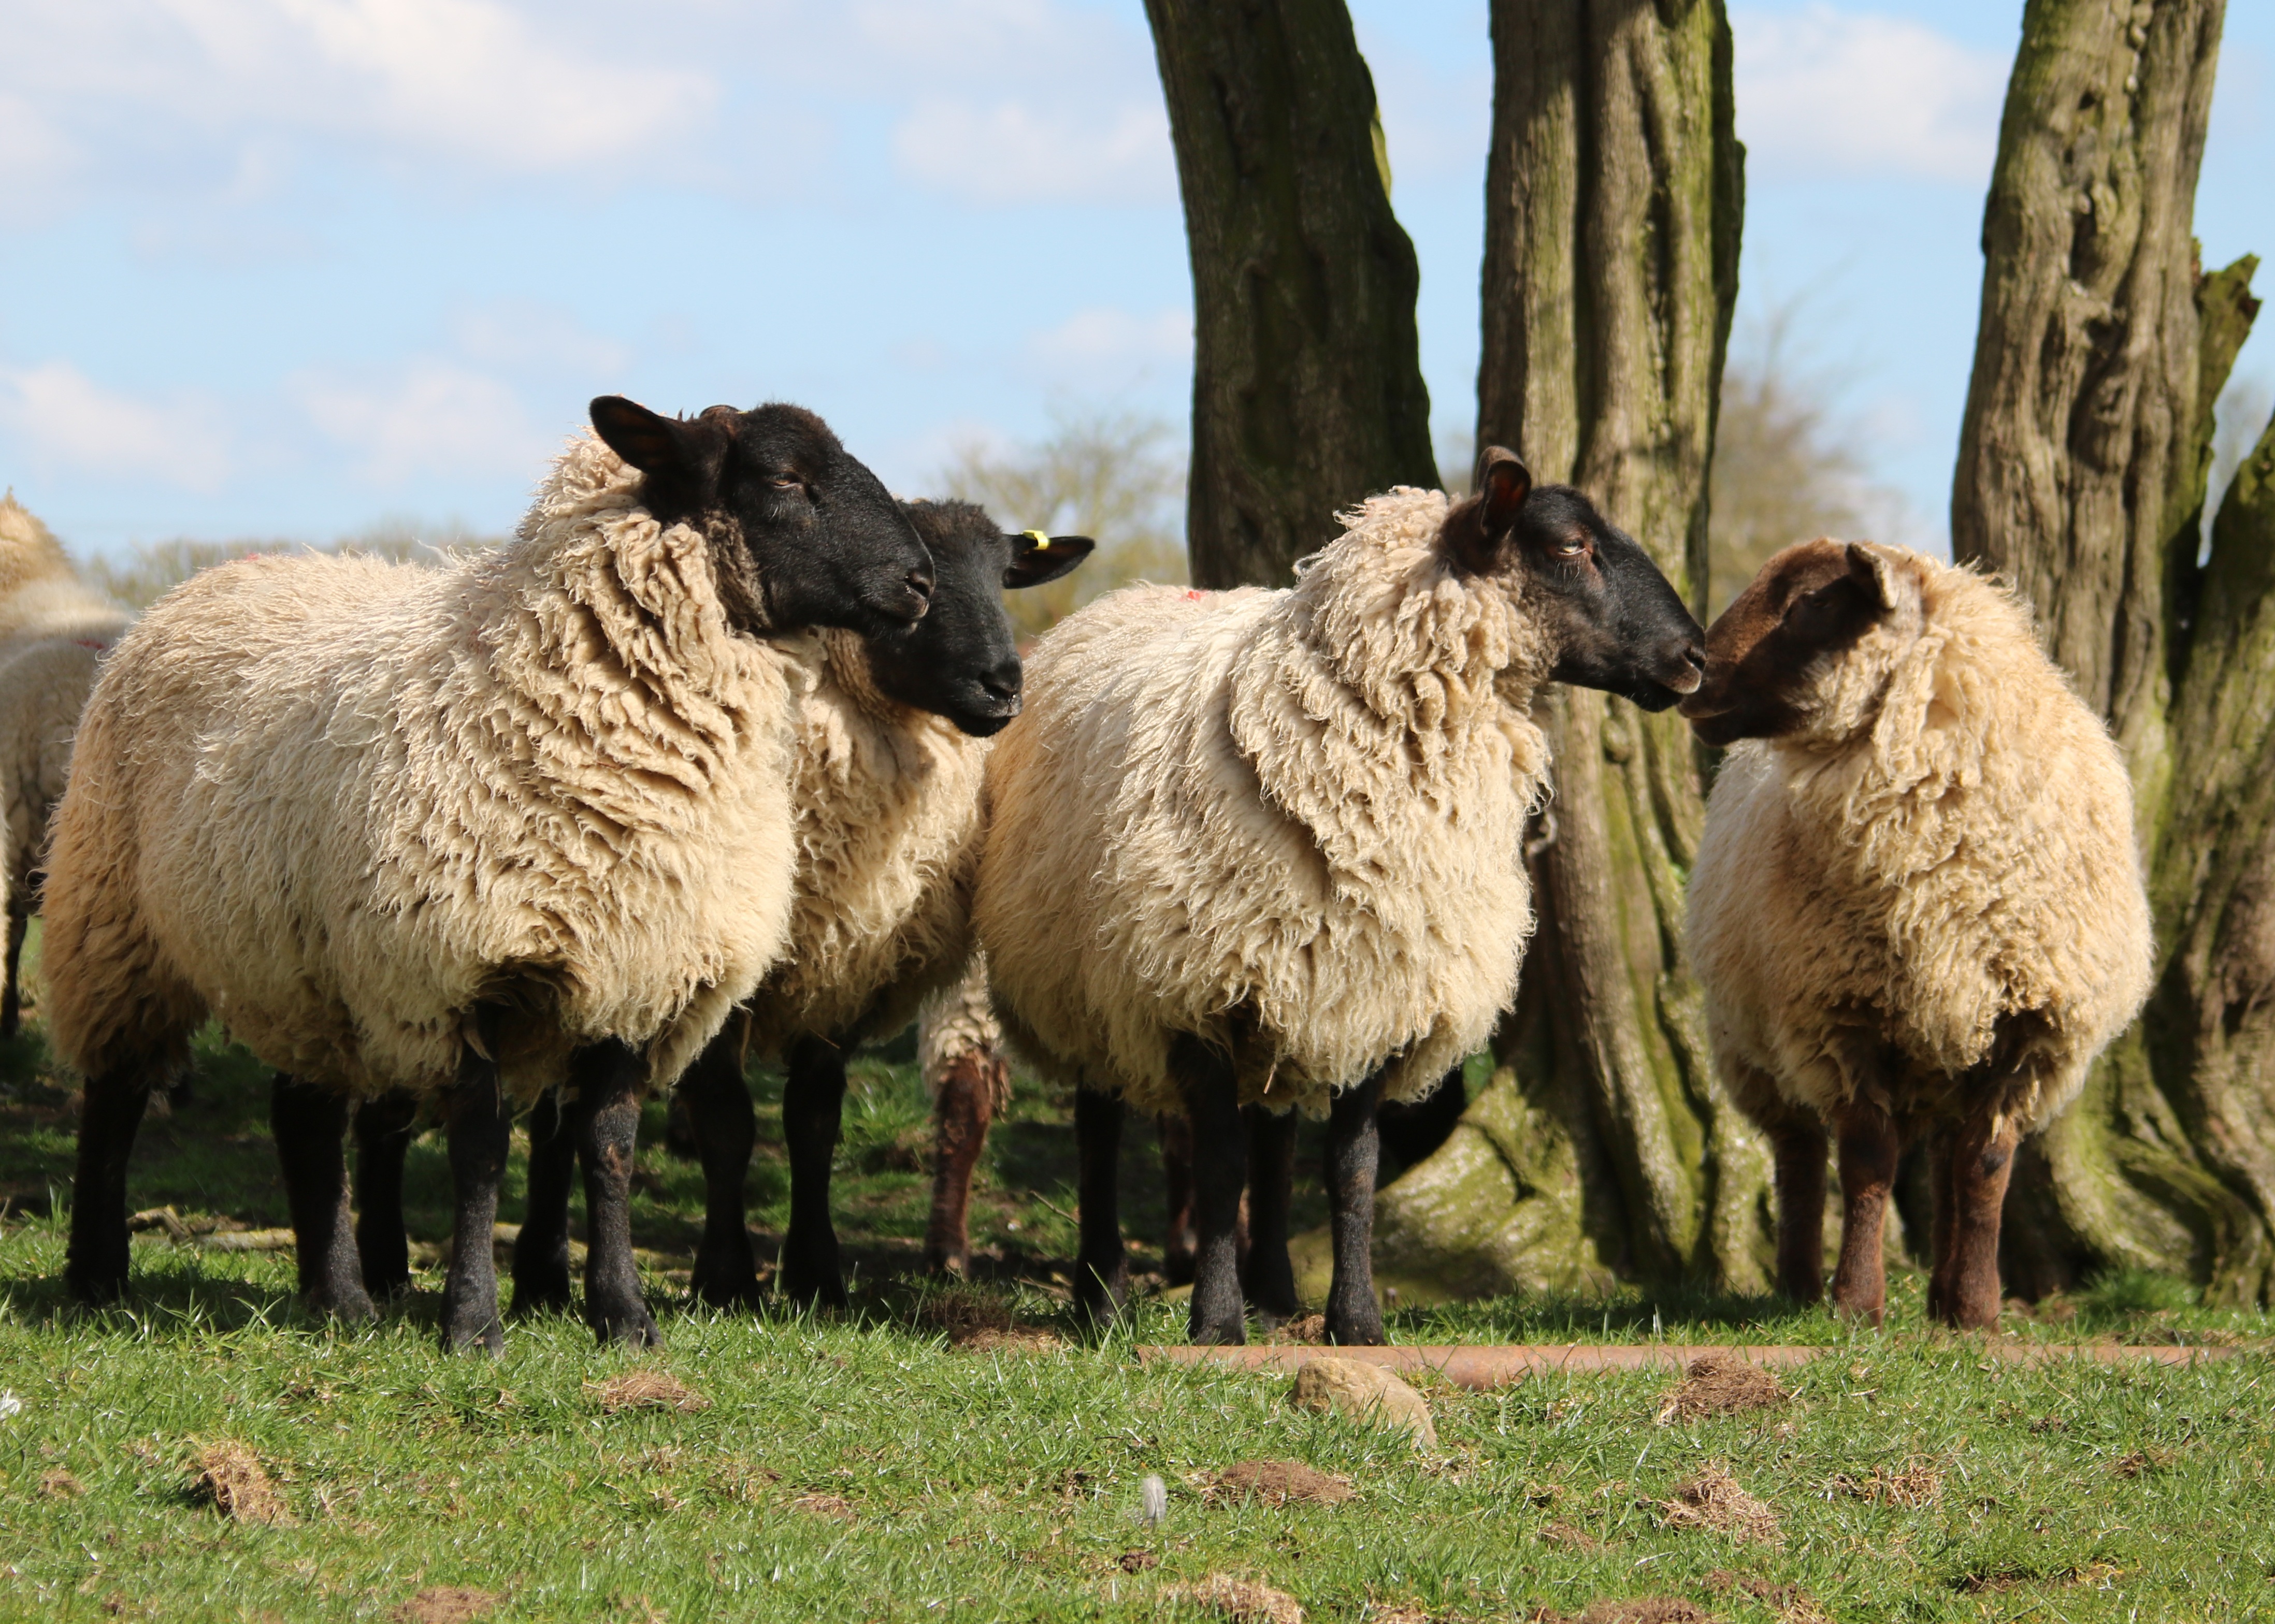
nature, grass, field, farm, meadow, countryside, animal, wildlife, rural, young, spring, green, herd, farming, pasture, grazing, livestock, sheep, mammal, agriculture, baby, wool, fauna, farmland, lamb, outdoors, mother, vertebrate, sheeps, ewe, cow goat family